Pedro Jimeno

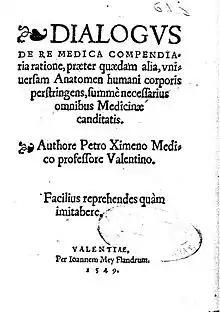
Titlepage of Jimeno's "Dialogus"

Pedro Jimeno was a Valencian anatomist.